Northland tusked wētā

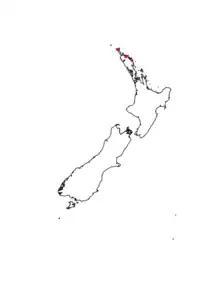
Mapped data collected from iNaturalist of "A.nicobarica" observations in New Zealand

Like other tusked wētā species, the Northland tusked wēta prefers feeding on an animal diet consisting of live and dead insects and spiders.